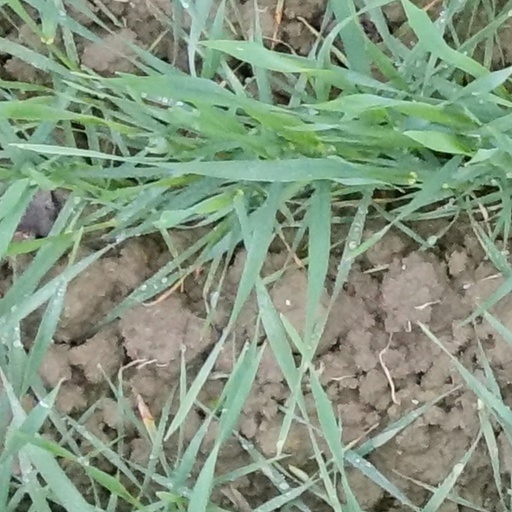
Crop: wheat